Eugène Peters

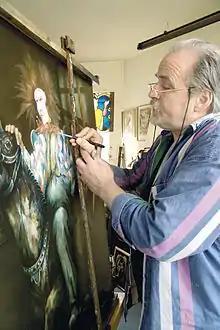
Eugène Peters in his studio.

The influence of Fantastic Realism on his work can be seen in his meticulously painted animals, with their coats fringed with exquisite fur or lace collars, or kitted out with all sorts of strange weaponry, ranging from a lance or spear to a burnt matchstick. As well as Towers of Babylon, his works regularly feature Pierrot, Harlequin and other characters from the Commedia dell'arte, as well as imaginary and real cities such as Antwerp and Turnhout.